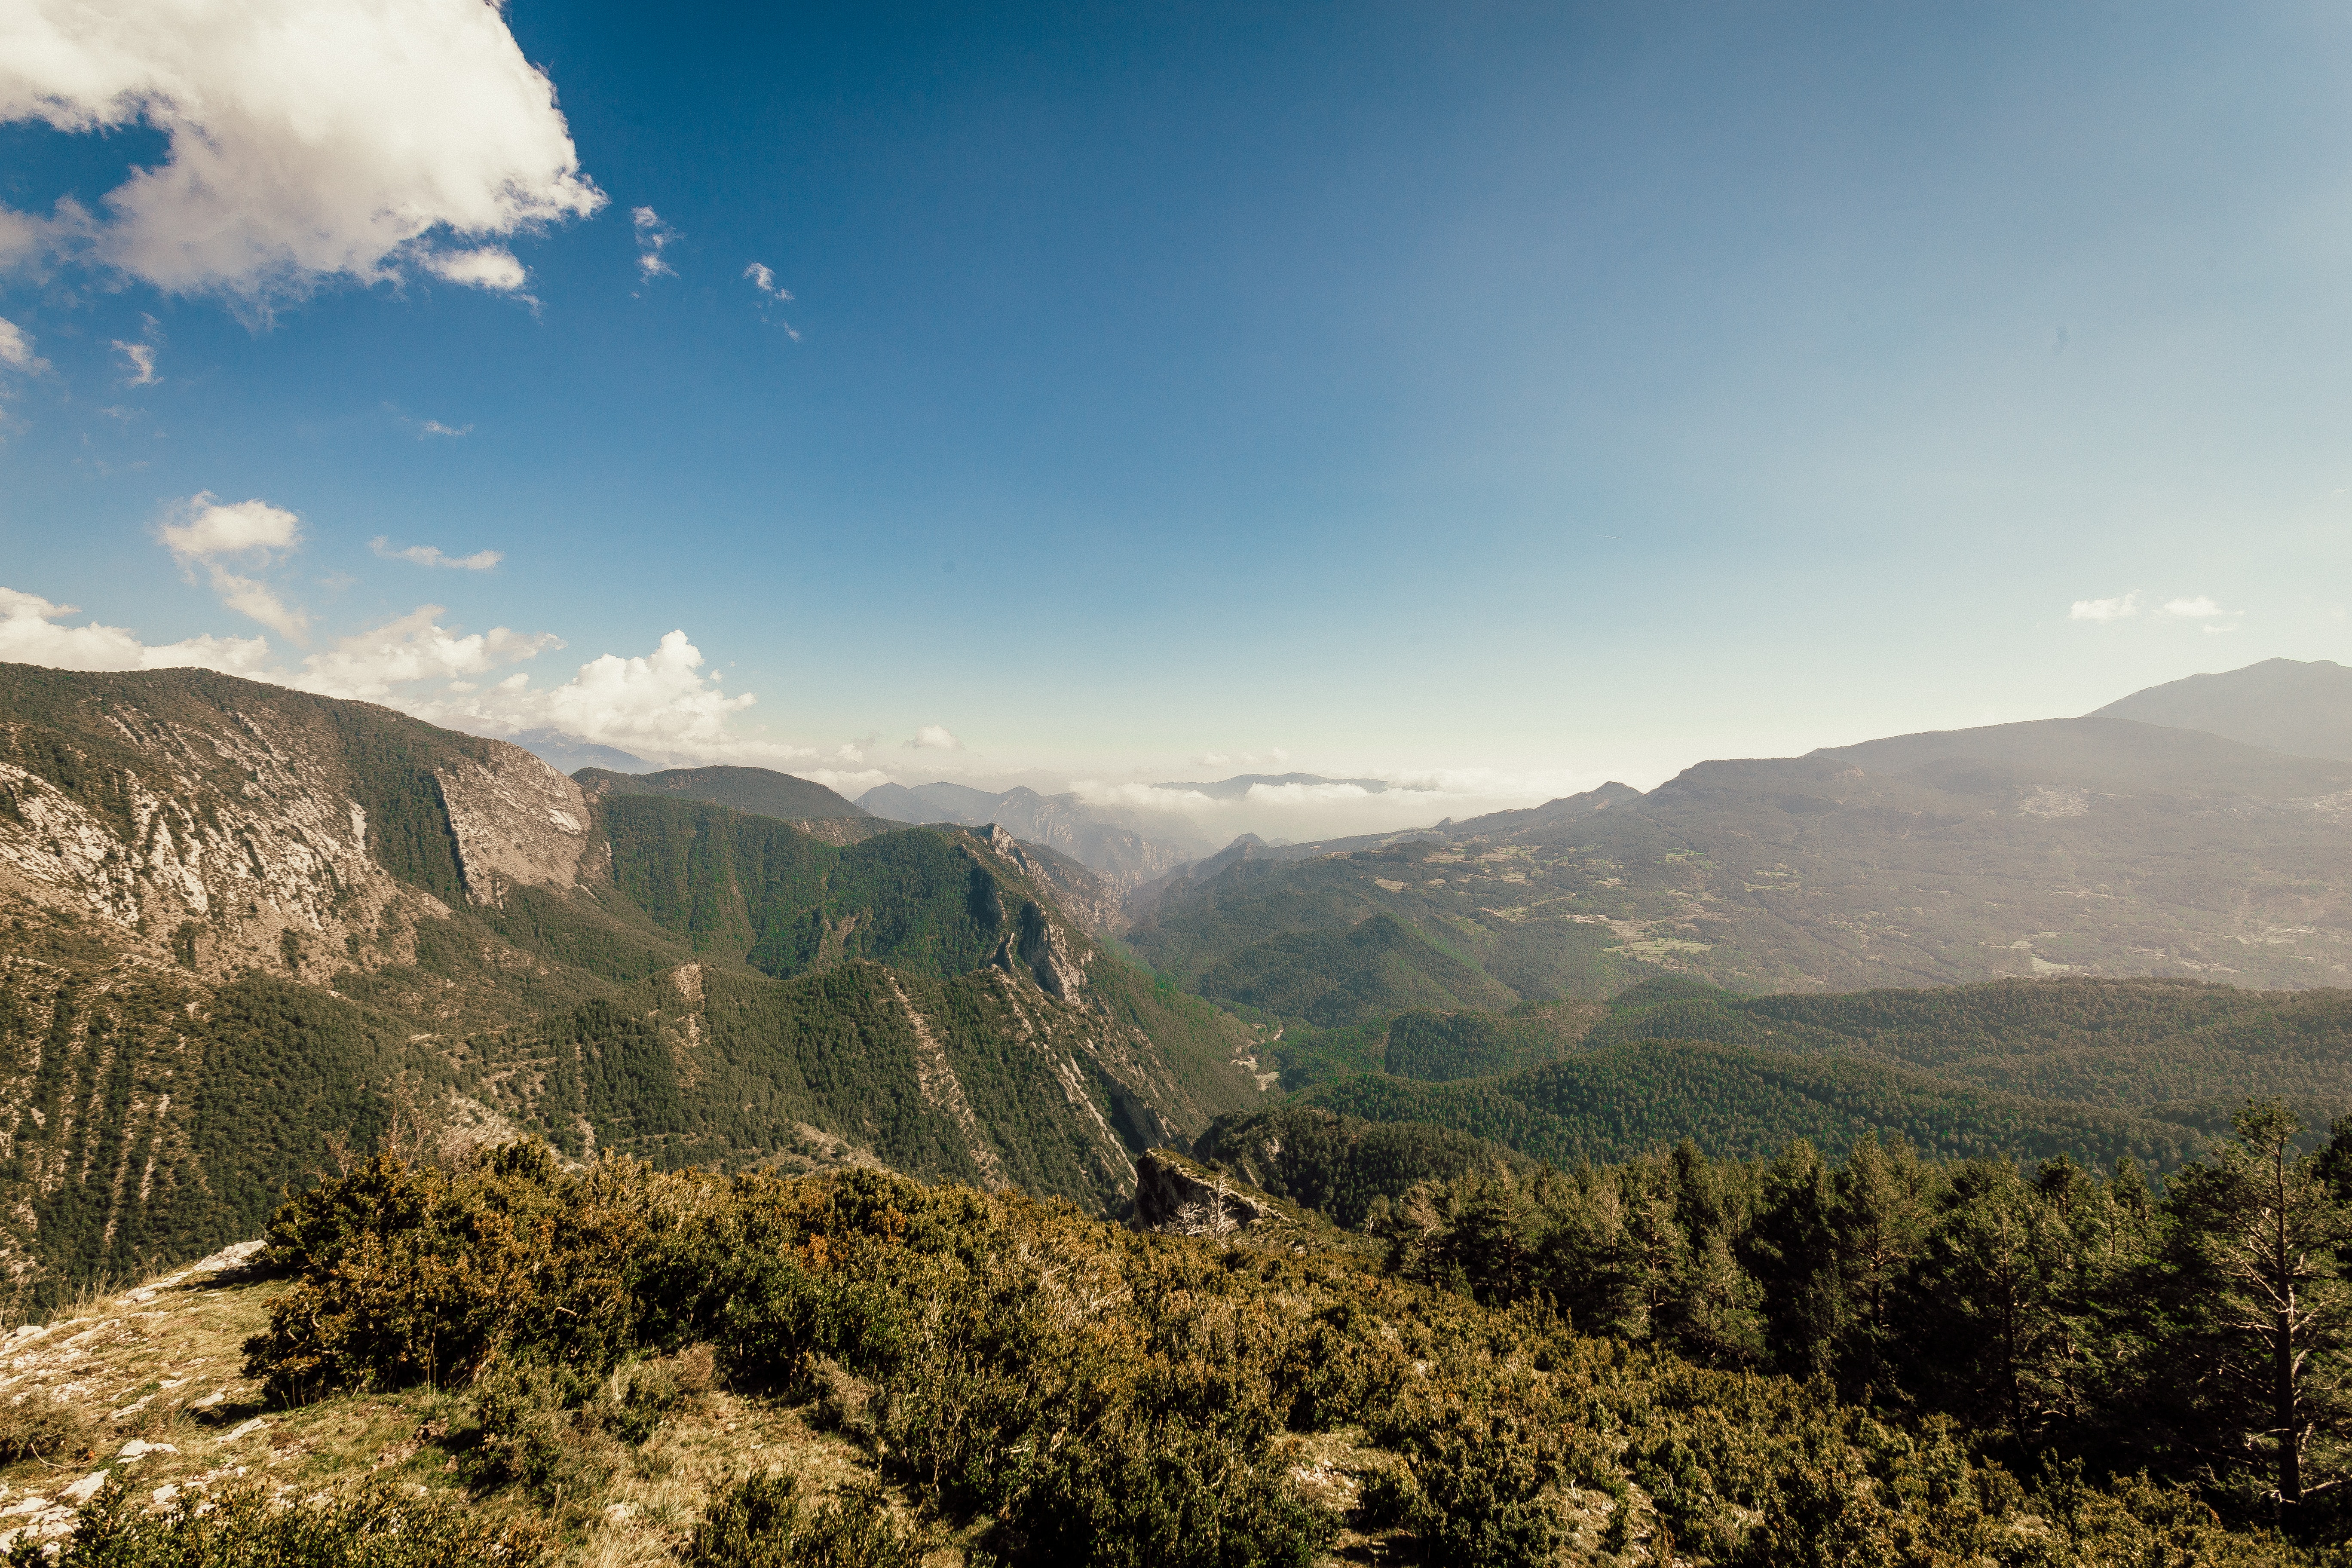
sky, mountainous landforms, mountain, highland, wilderness, vegetation, cloud, ridge, hill, valley, mount scenery, tree, hill station, national park, escarpment, shrubland, mountain range, plateau, rock, rural area, landscape, terrain, meteorological phenomenon, fell, plant community, forest, chaparral, mountain pass, horizon, field, panorama, elevation, summit